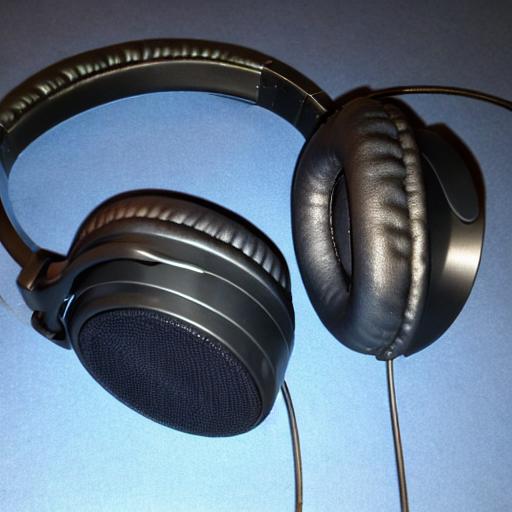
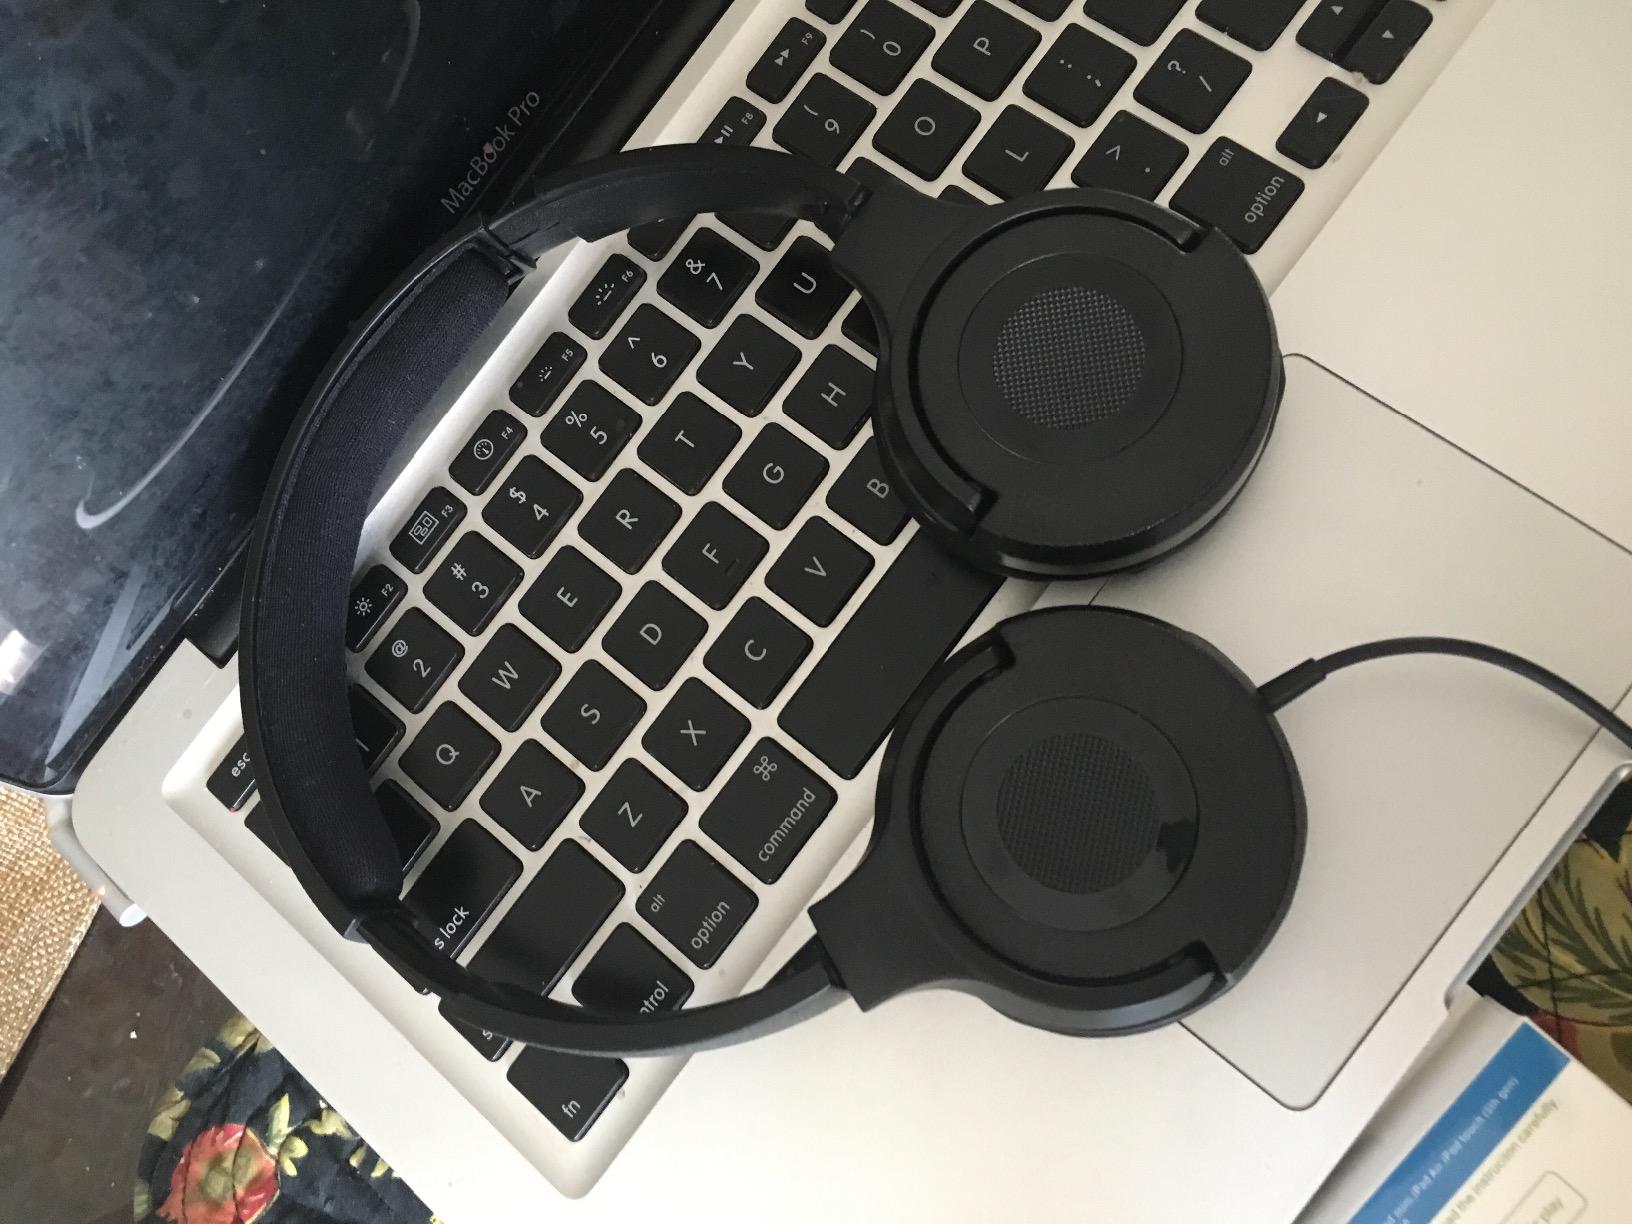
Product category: headphones
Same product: no